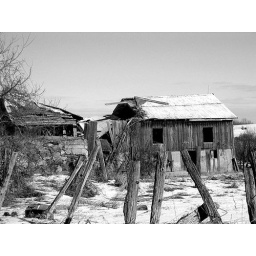
A black and white of the barn on the property. A lot of it has fallen in as you can see.